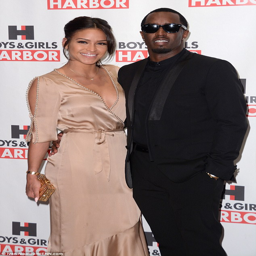
going strong : hip hop artist stepped out on monday with hip hop artist as the two attended event on monday